Indian Chief (motorcycle)

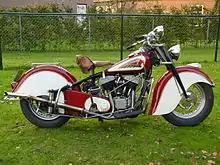
1948 Indian Chief

After World War II, the Chief was the only pre-war Indian model to be manufactured. The leaf-sprung trailing-link fork used before the war was replaced by girder forks similar to those used by the military 841 and the Sport Scout.